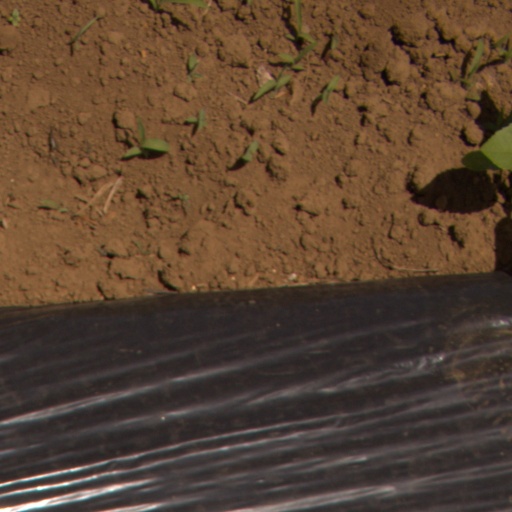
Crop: Jerusalem artichoke